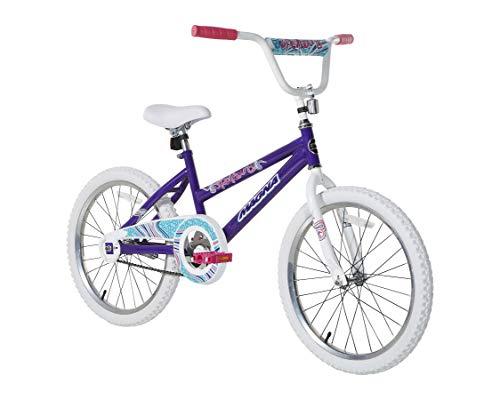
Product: Magna Spellbound 20" BMX Bike
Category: Sports & Outdoors | Outdoor Recreation | Cycling | Kids' Bikes & Accessories | Kids' Bikes
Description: Great Condition.
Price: $117.99 - $191.30
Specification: Product Dimensions:         55.1 x 25.6 x 36.2 inches    |Shipping Weight: 33 pounds (View shipping rates and policies)|ASIN: B07ZQVM11W|    #556    in Kids' Bicycles